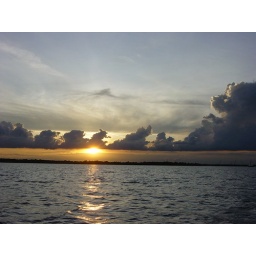
sky over the lake